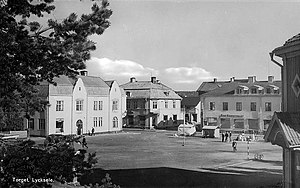
Lycksele kommun
Lycksele kommune ligger i Västerbottens län i landskapet Lappland i landsdelen Norrland i Sverige. Kommunens administration ligger i byen Lycksele. Kommunen grænser til nabokommunerne Storuman, Malå, Bjurholm, Norsjö, Sorsele, Vilhelmina og Vindeln.